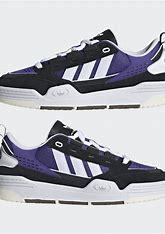
Brand: Adidas
Model: ADI2000